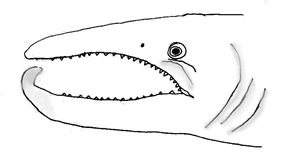
Kroglaks
Kroglakshoved
Kroglakshoved, bemærk den store krog på underkæben.
En kroglaks er en han-laks med en kroglignende opstående spids af bindevæv på spidsen af underkæben. Tappen kan blive op til 5 cm høj. Laksens mund kan ikke lukkes helt, selv om krogen kan gennembore snuden. Krogen bliver brugt i deres hidsige kamp om hunnerne. Kroglaks kan blive over 100 cm lang og veje mere end 15 kg. Kroglaks lever bl.a. i Danmark.